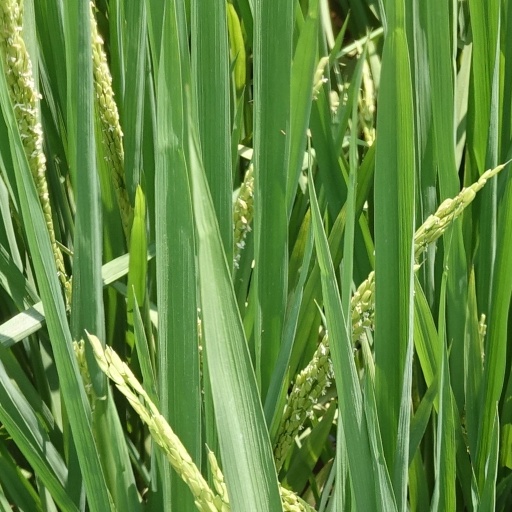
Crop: rice